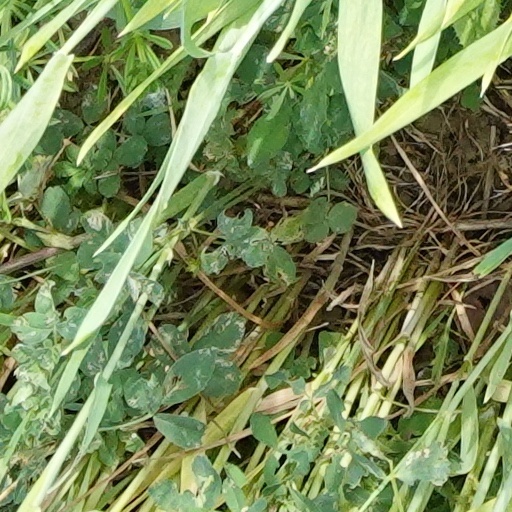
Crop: wheat